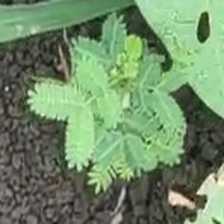
Weed species: Dwarf_cassia_(Chamaecrista pumila)